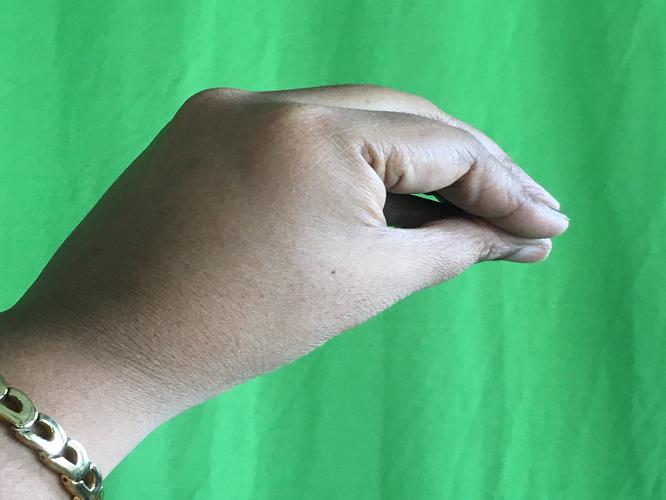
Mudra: Mukulam
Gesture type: single_hand